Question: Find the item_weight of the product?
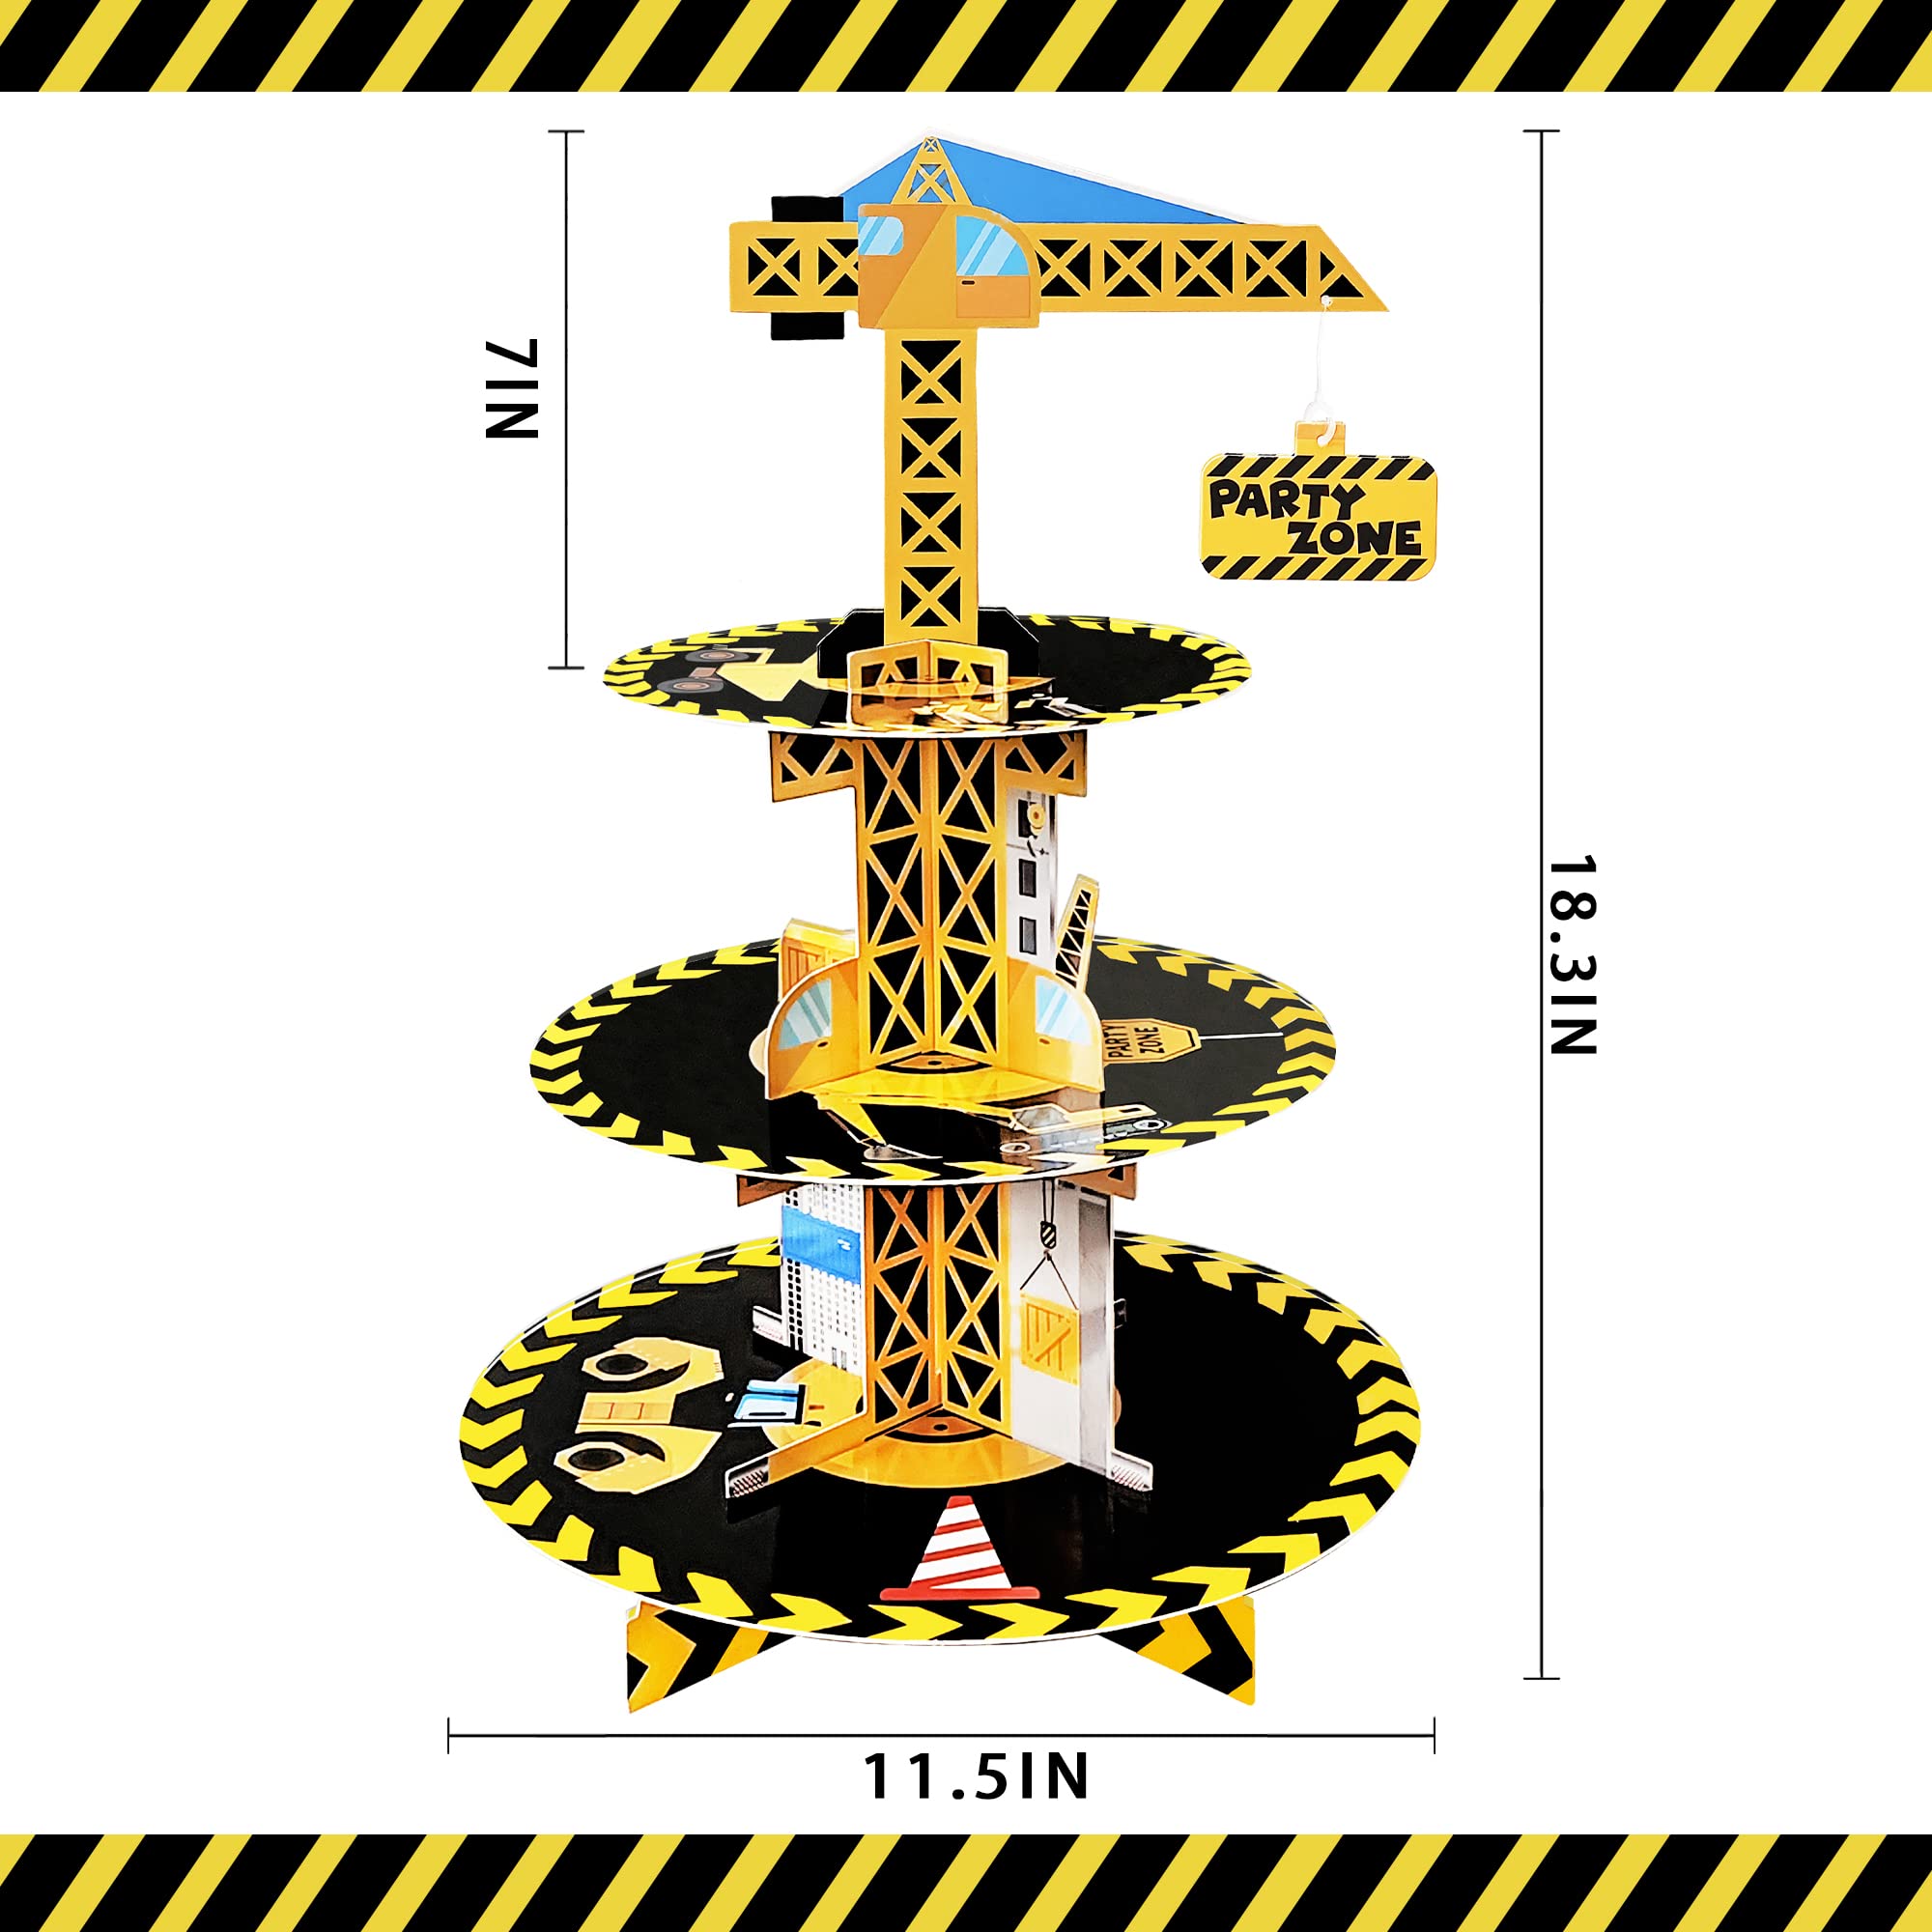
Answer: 3.0 ounce